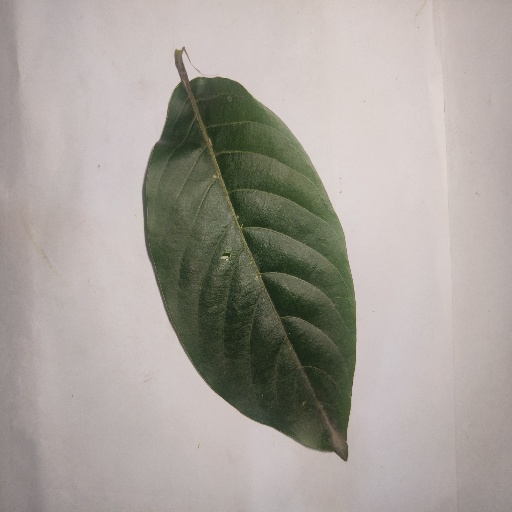
Species: HariTaki
Leaf condition: Healthy Leaf